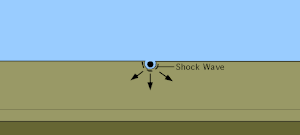
Meteoritnedslag
En animering der viser nedslag og kraterdannelse (University of Arizona, Space Imagery Center)
Et meteoritnedslag er et nedslag af et objekt fra himmelrummet. Stjerneskud er indtrængen i atmosfæren af små partikler på størrelse med sandkorn eller mindre, der ikke overlever turen ned gennem atmosfæren. Større objekter fra himmelrummet overlever turen gennem atmosfæren og findes på Jordens overflade. Årligt sker der nu i gennemsnit omkring 5 meteoritnedslag på Jorden, der observeres og registreres i Meteoritical Bulletin.